Oxoglutarate dehydrogenase complex

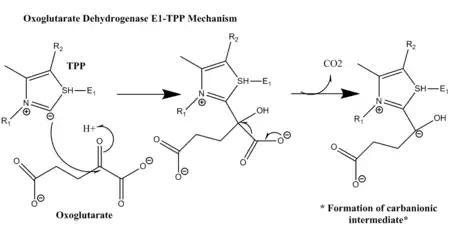
The OGDH E1-TPP mechanism involves the formation of a stabilized carbanion intermediate.

Four members of these multienzyme complexes have been characterized: one specific for pyruvate, a second specific for 2-oxoglutarate, a third specific for 2-oxoadipate, and a fourth specific for branched-chain α-keto acids. The oxoglutarate dehydrogenase complex has the same subunit structure and thus uses the same cofactors (TPP, CoA, lipoate, FAD and NAD) as: